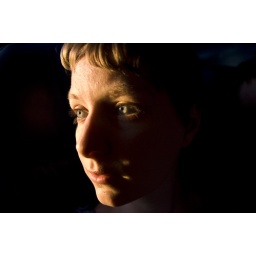
beaming in my window on the airplane